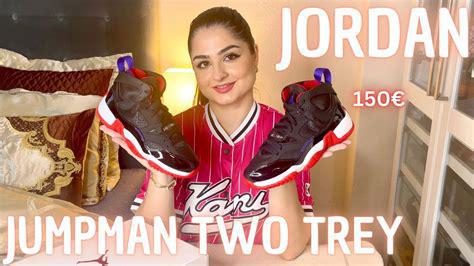
Brand: Jordan
Model: Jumpman Two Trey